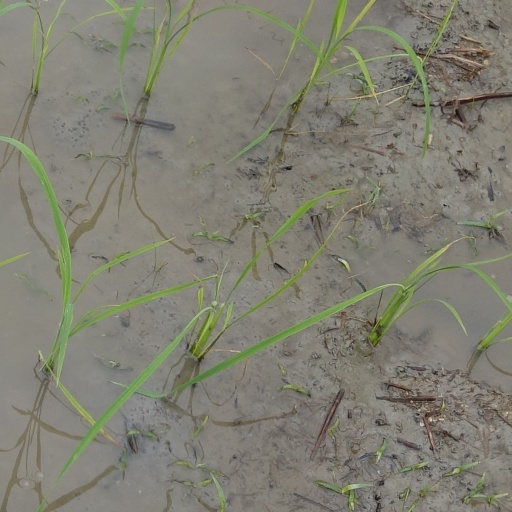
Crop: rice